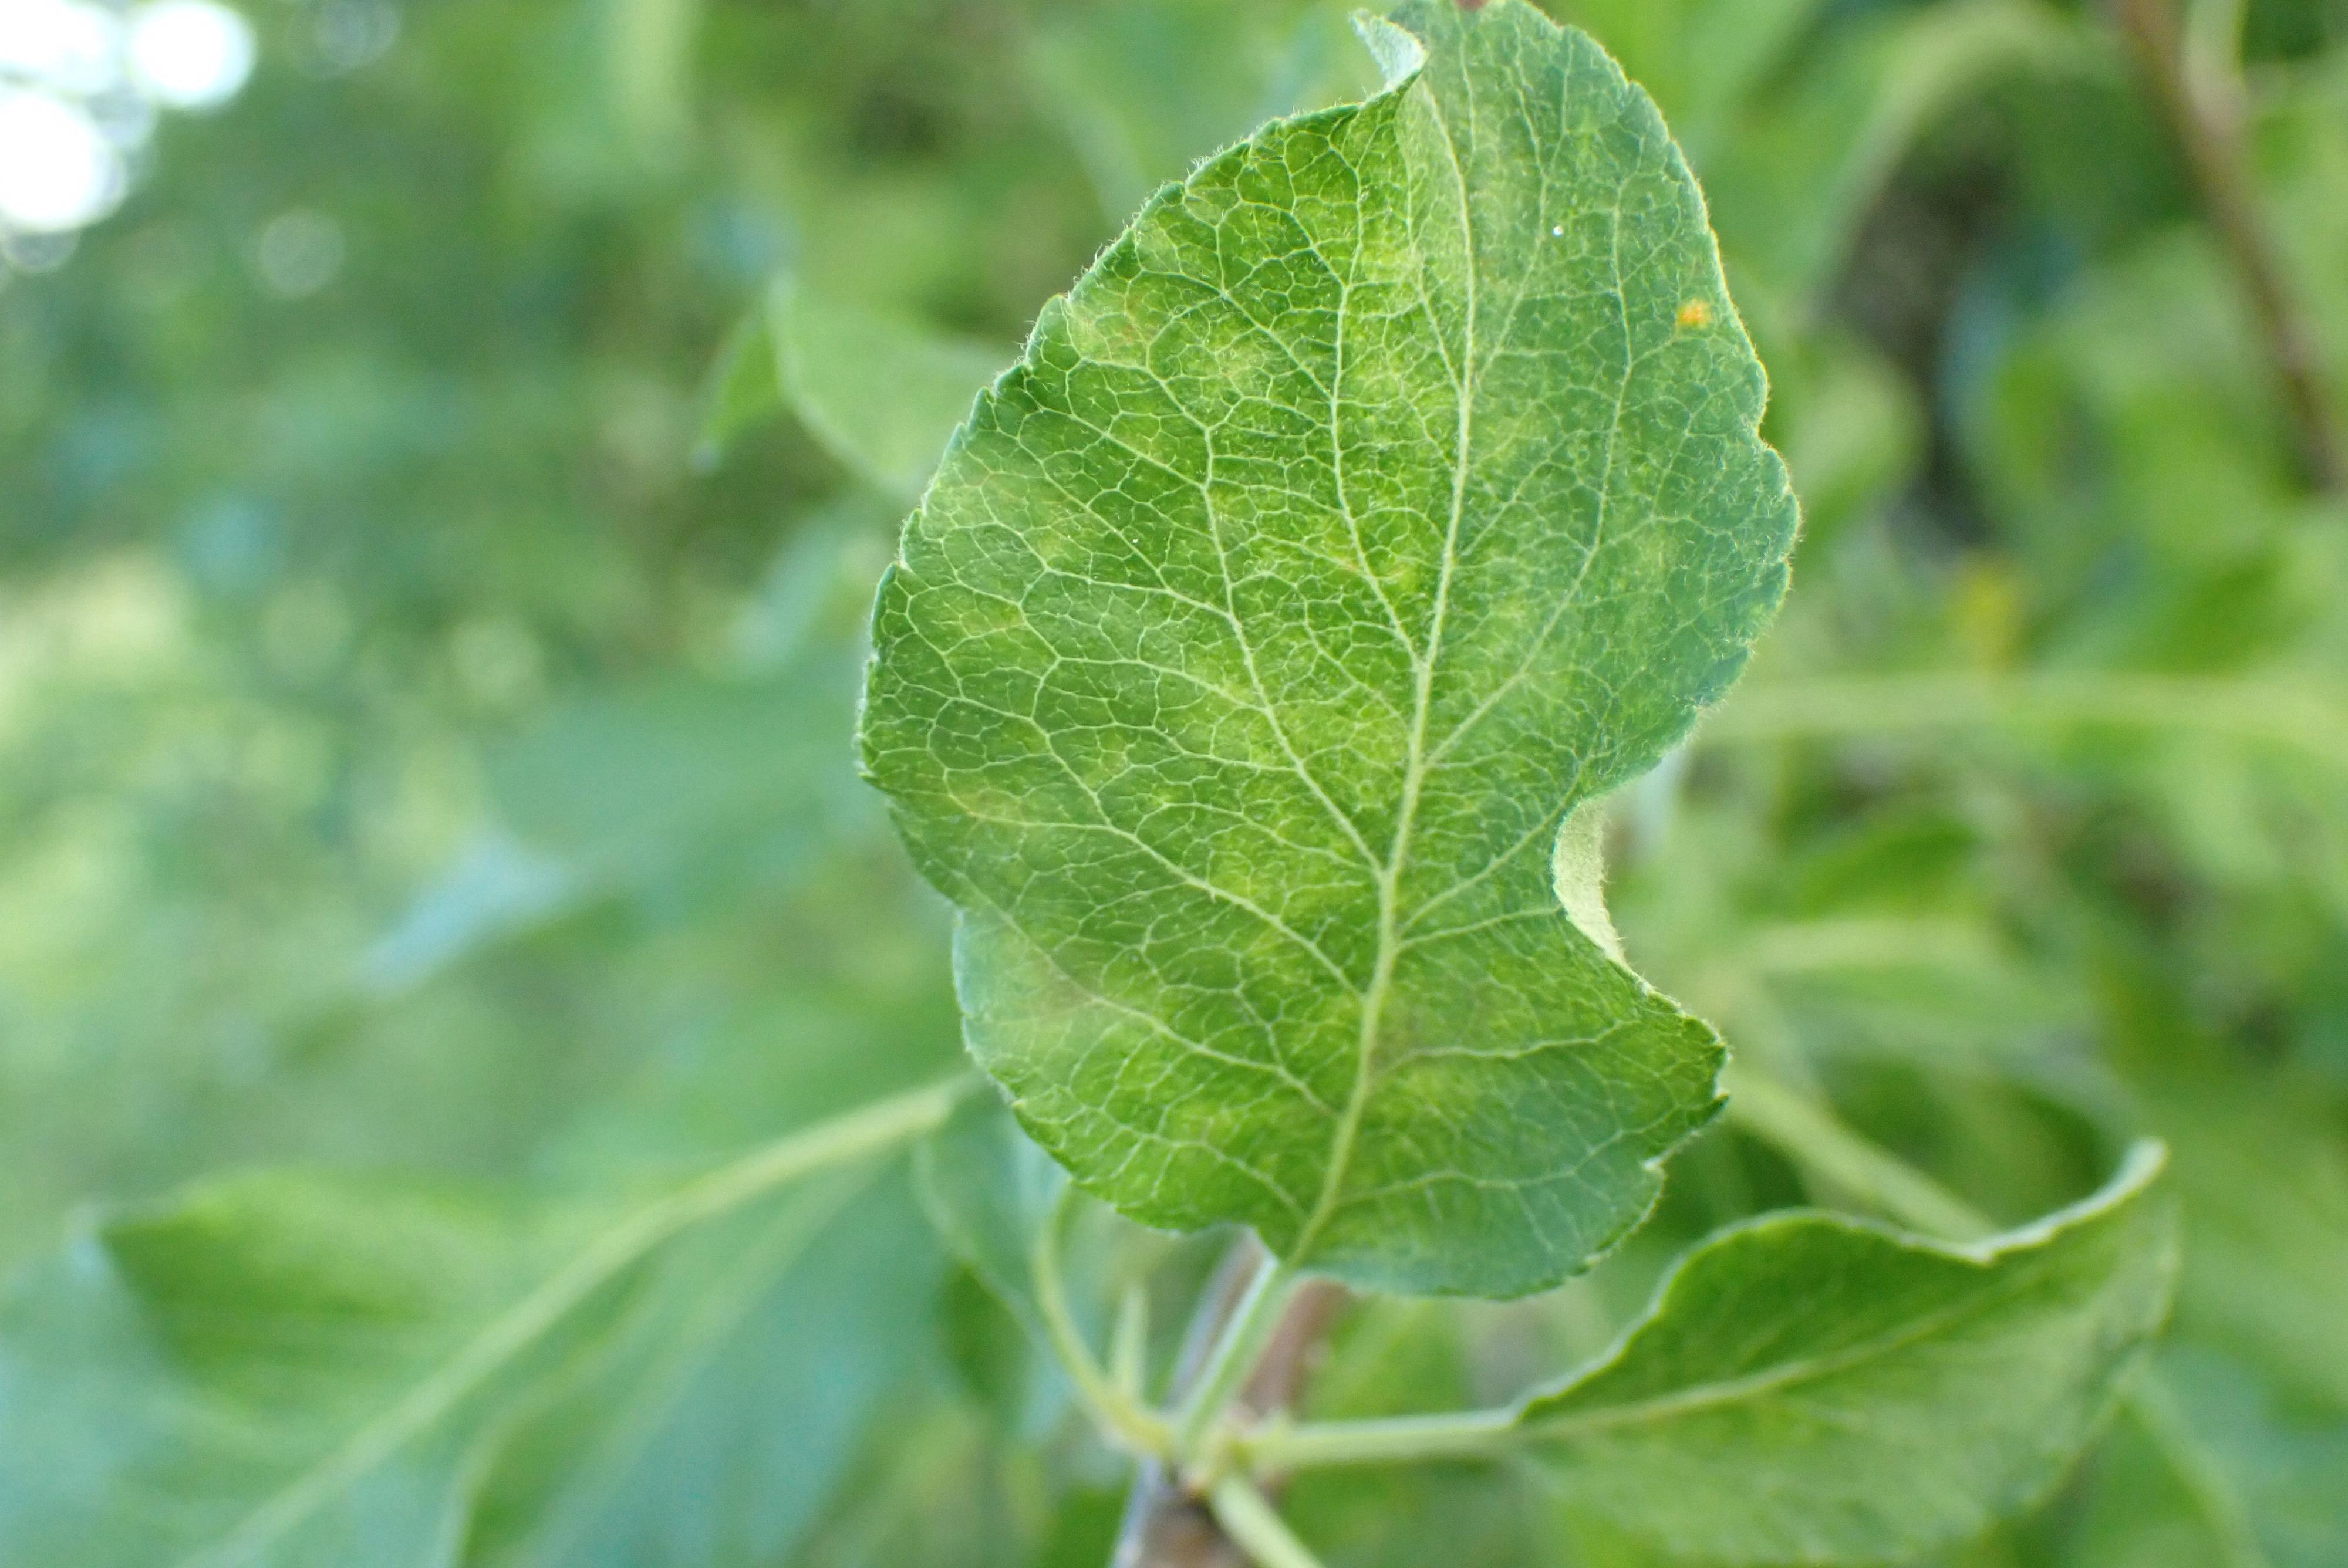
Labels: scab